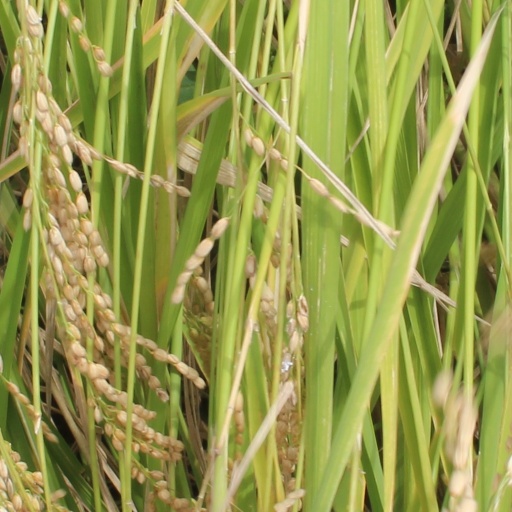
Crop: rice